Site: brandenburg
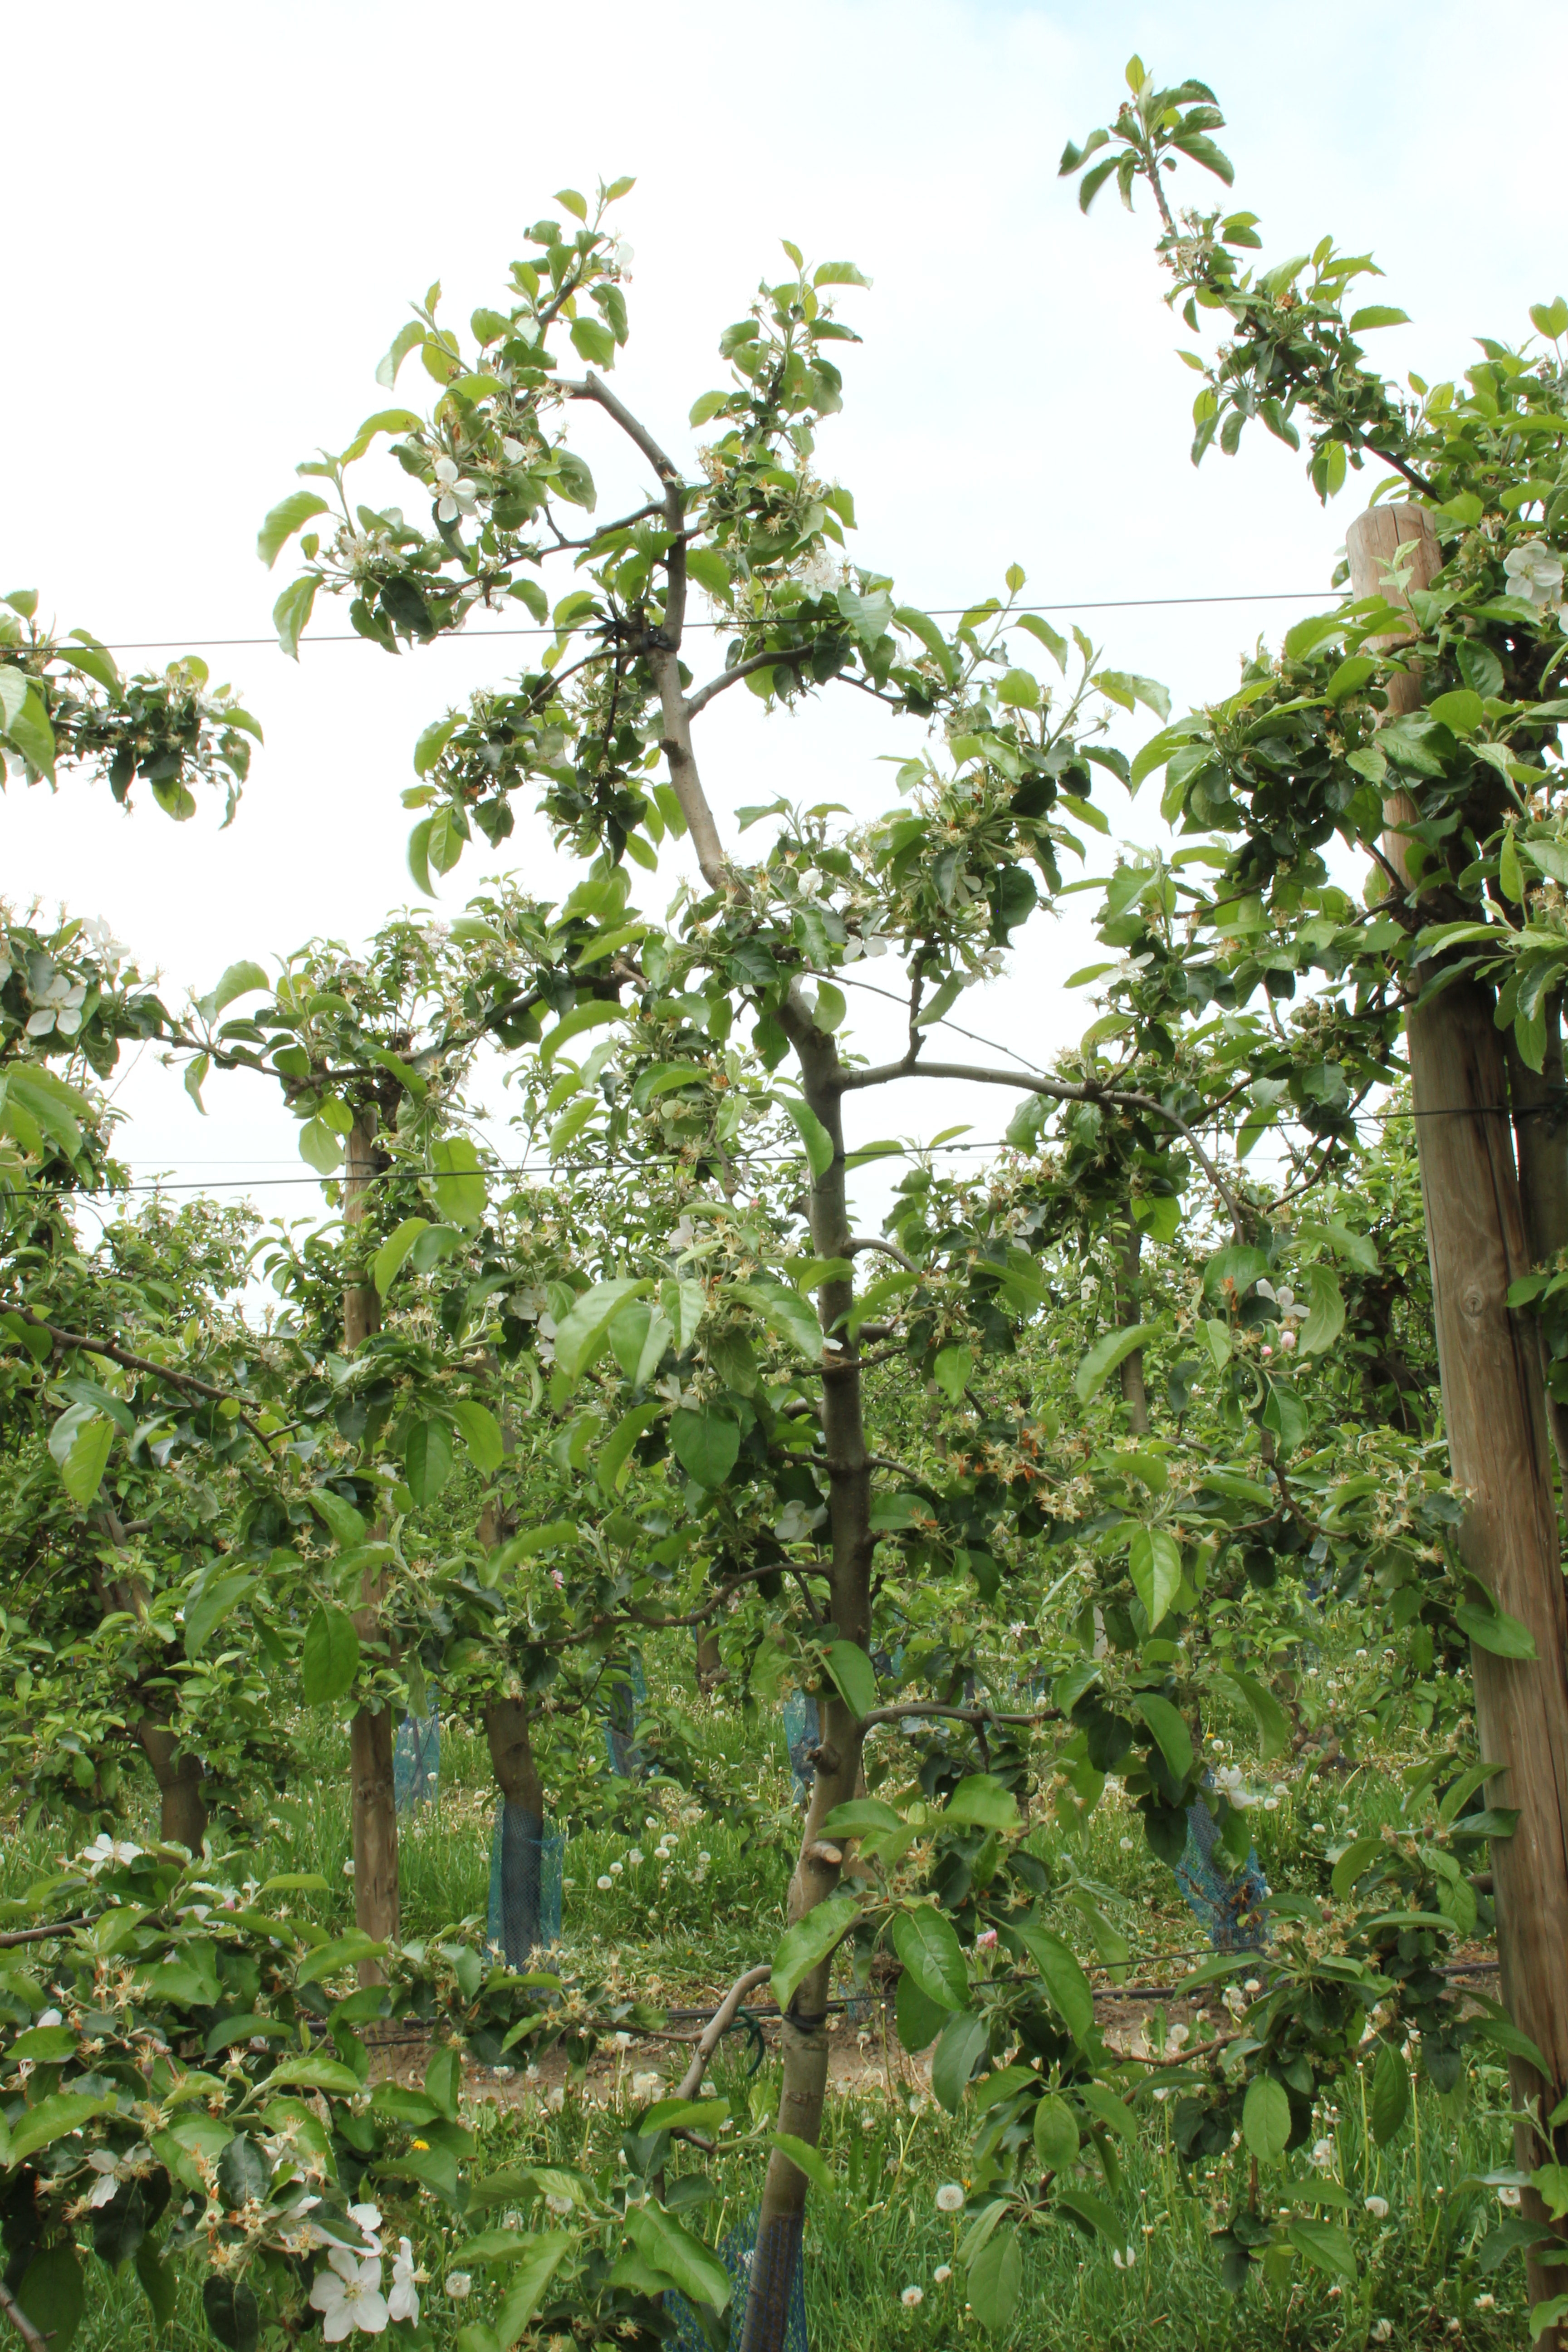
Growth stage (BBCH 67): Flowering